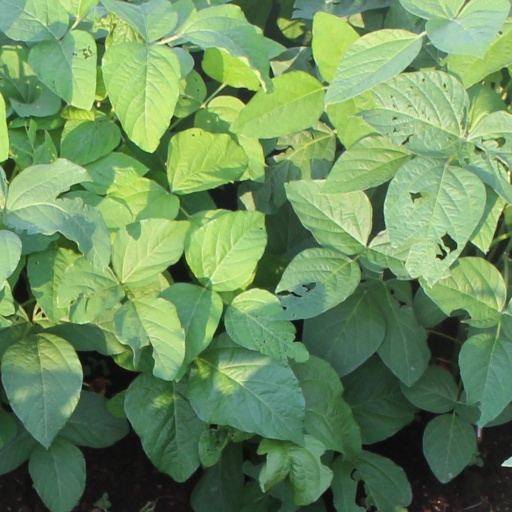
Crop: soybean